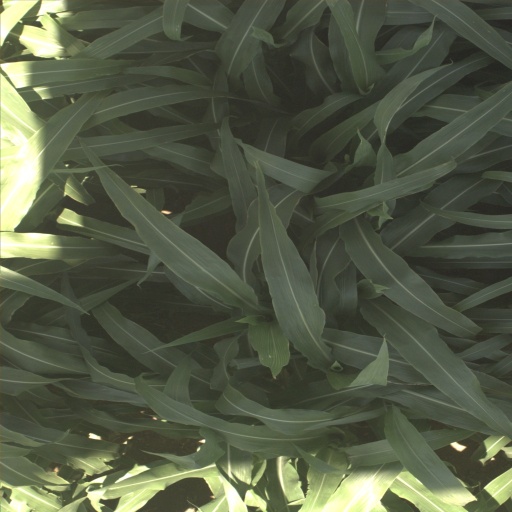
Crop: sorghum